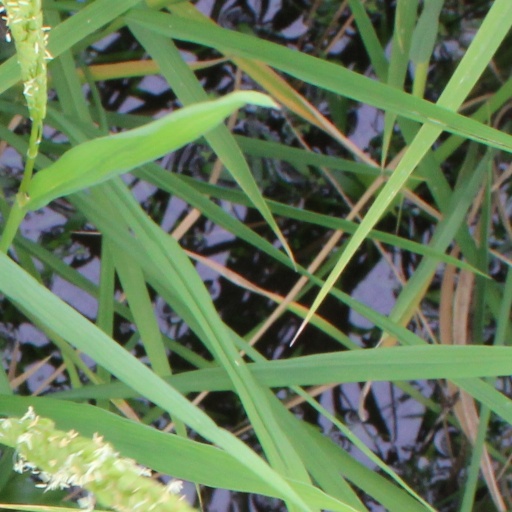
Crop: rice